Beato, Lisbon

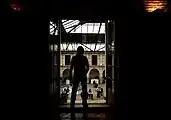
Venture event in Convento do Beato, 2019

In the parish of Beato there are 734 residents who, as of 2021, were unemployed. Of these, 45.08% received a state-fund subsidy or pension (41.34% in Lisbon). In 2021 the unemployment rate in the parish is considerably higher than the one recorded for Lisbon and for Portugal as a whole, standing at 12.85%. In the same year, Portugal as a whole had an unemployment rate of 8.13% that has progressively decreased to 6.1% in 2023. As the statistics dealing with unemployment at the parish level are available only every 10 years, the current (2023) unemployment rate in Beato is unknown. Amongst youth aged 15–24 the unemployment rate in 2021 in the Parish stood at 25.47%, 36.35% higher than in the rest of the country.